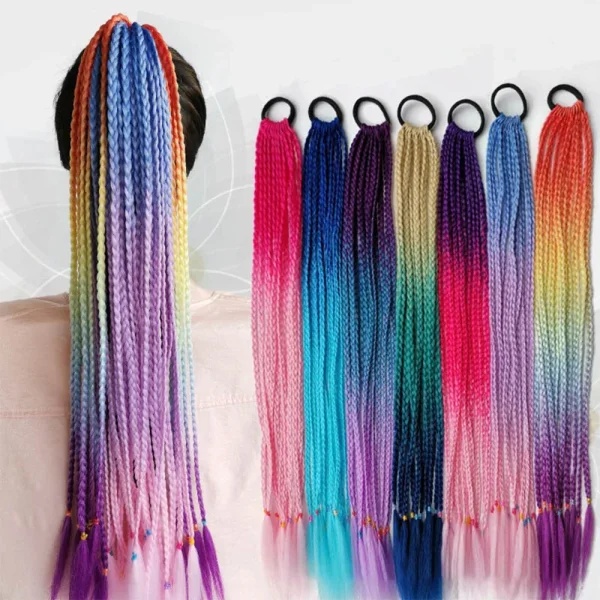
High Temperature Fiber Hair Care Products in Piano Color
Brand: Himpall
Category: Apparel & Accessories > Clothing Accessories > Hair Accessories > Hair Extensions